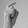
ASL letter: X